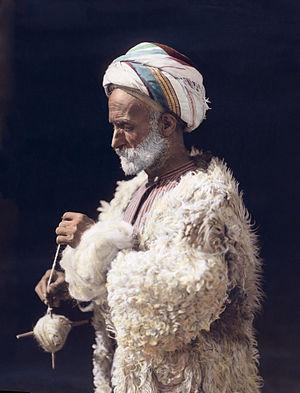
Cet article présente différents aspects de la culture de la Palestine, une région du Proche-Orient située entre la mer Méditerranée et le désert à l'est du Jourdain et au nord du Sinaï.